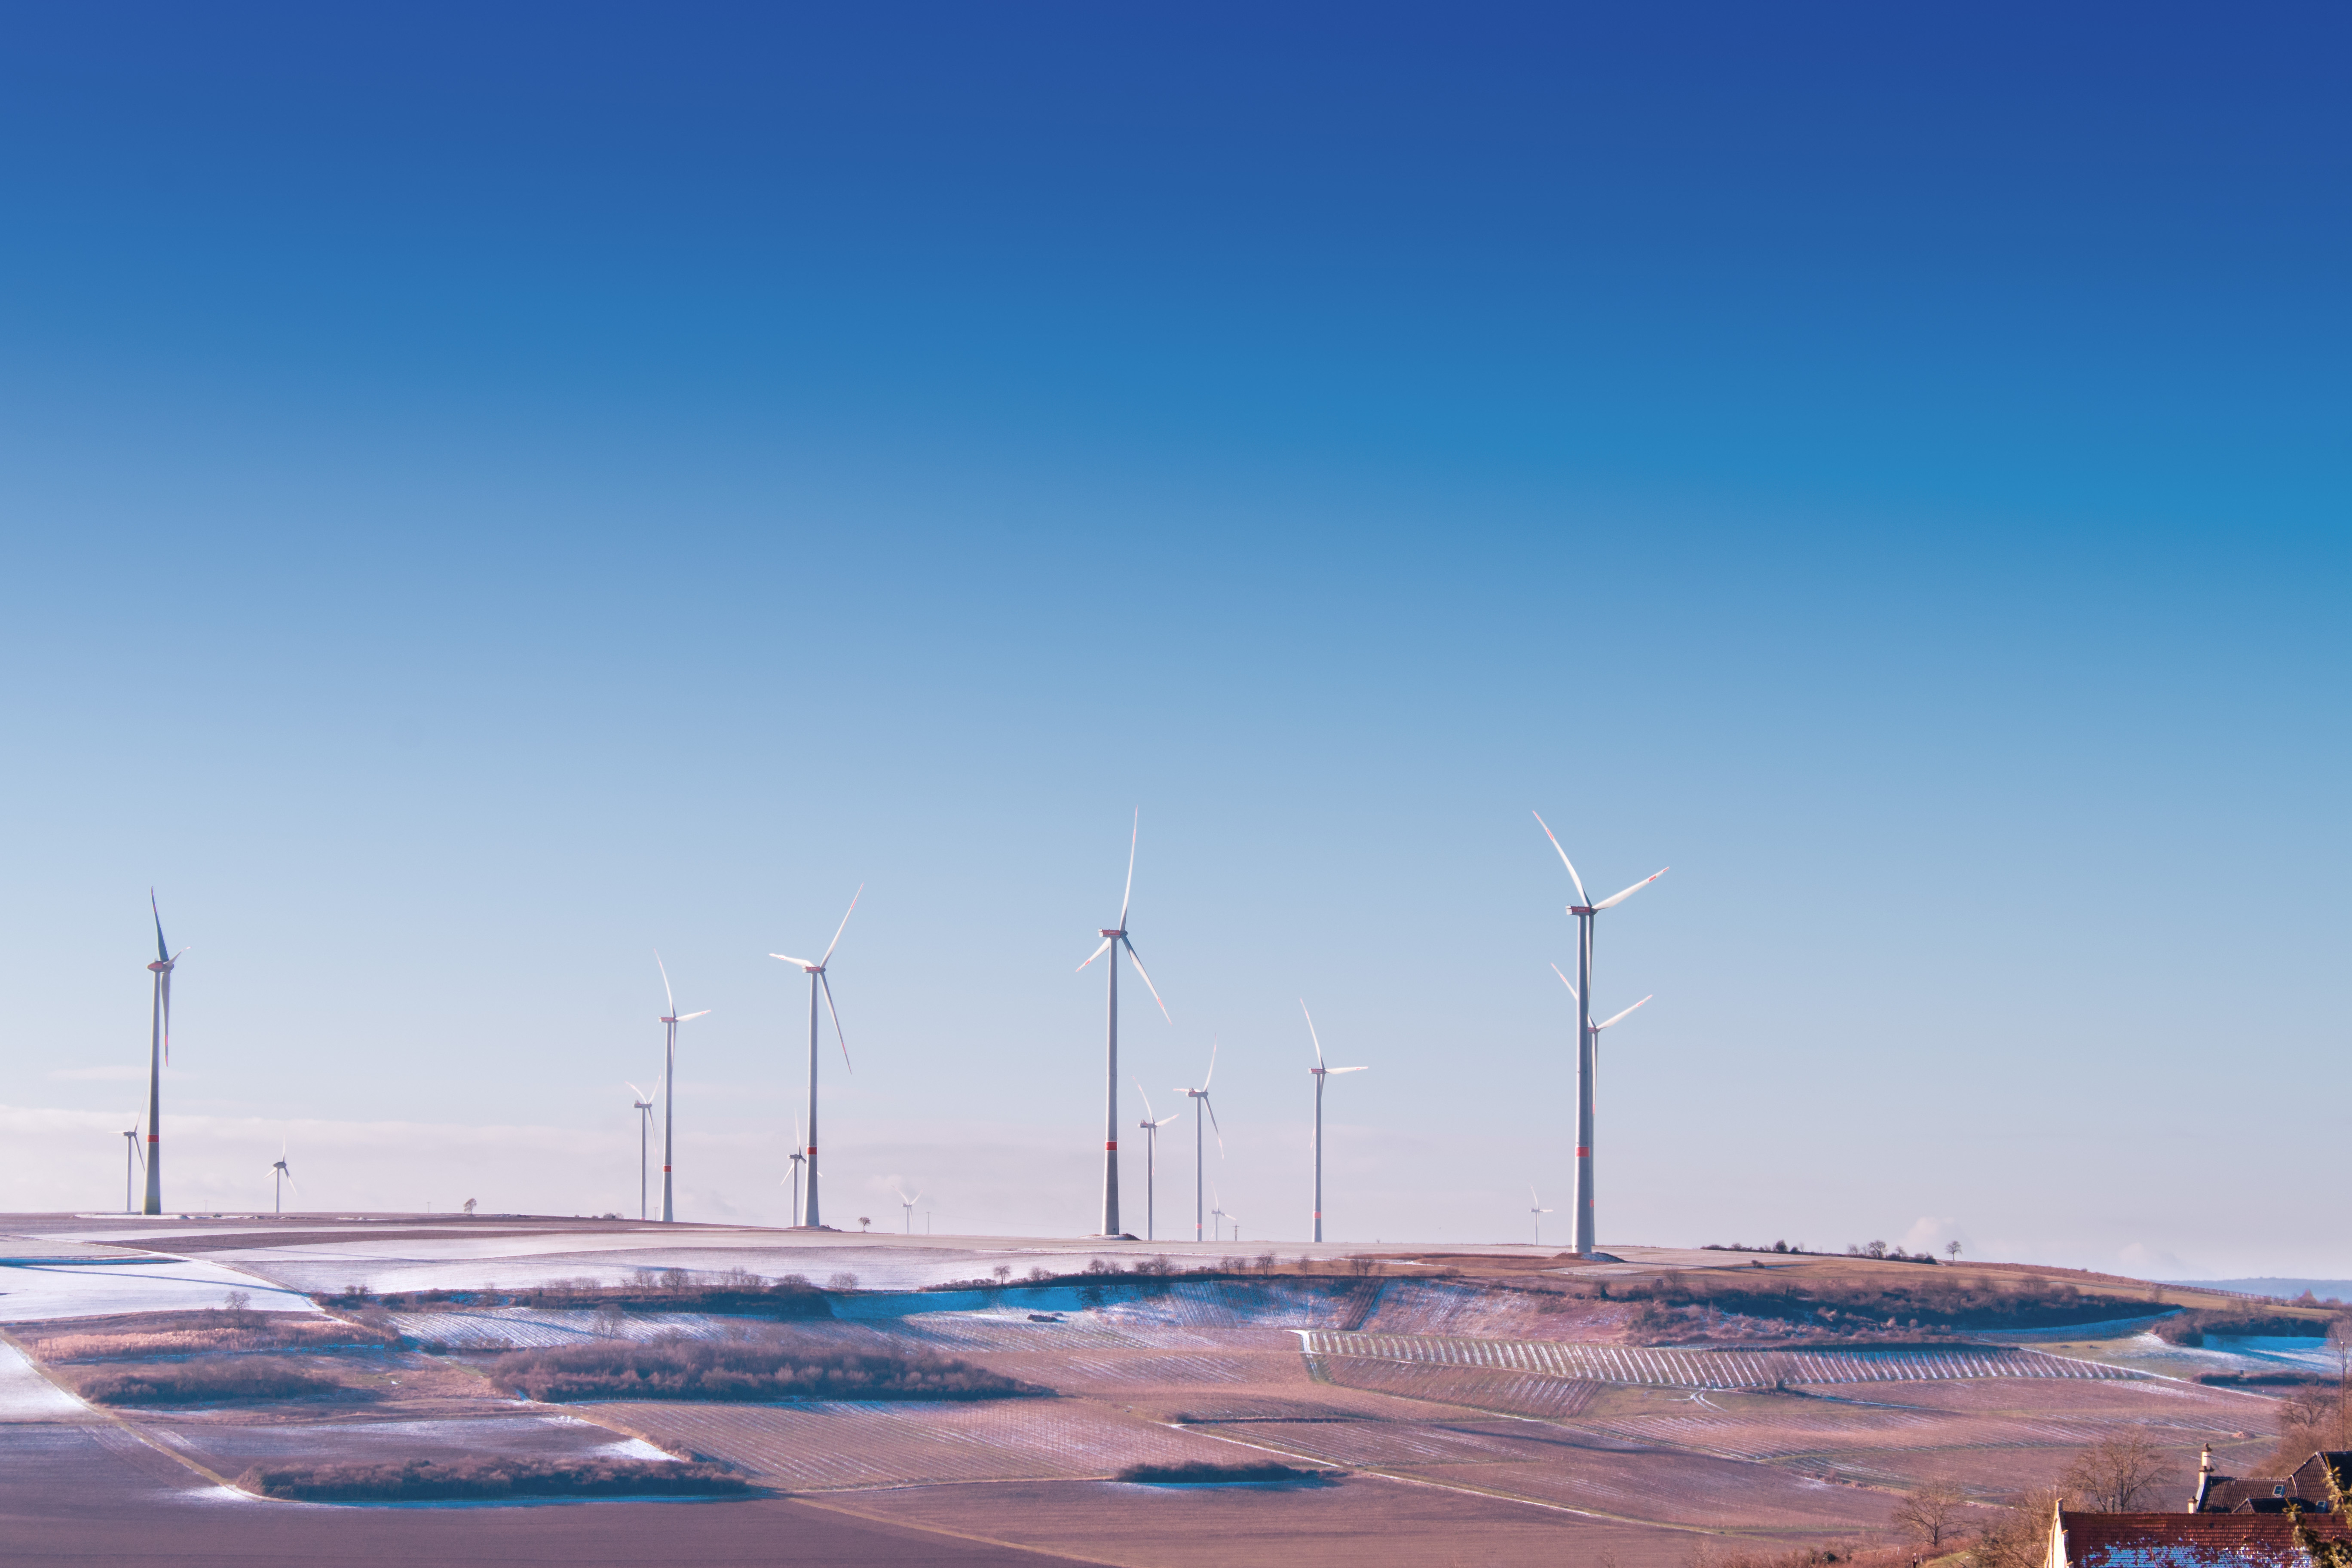
beach, sea, coast, ocean, horizon, sky, windmill, wind, dusk, mast, machine, environmental, turbine, energy, wind farm, renewable